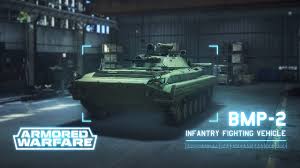
Label: BMP